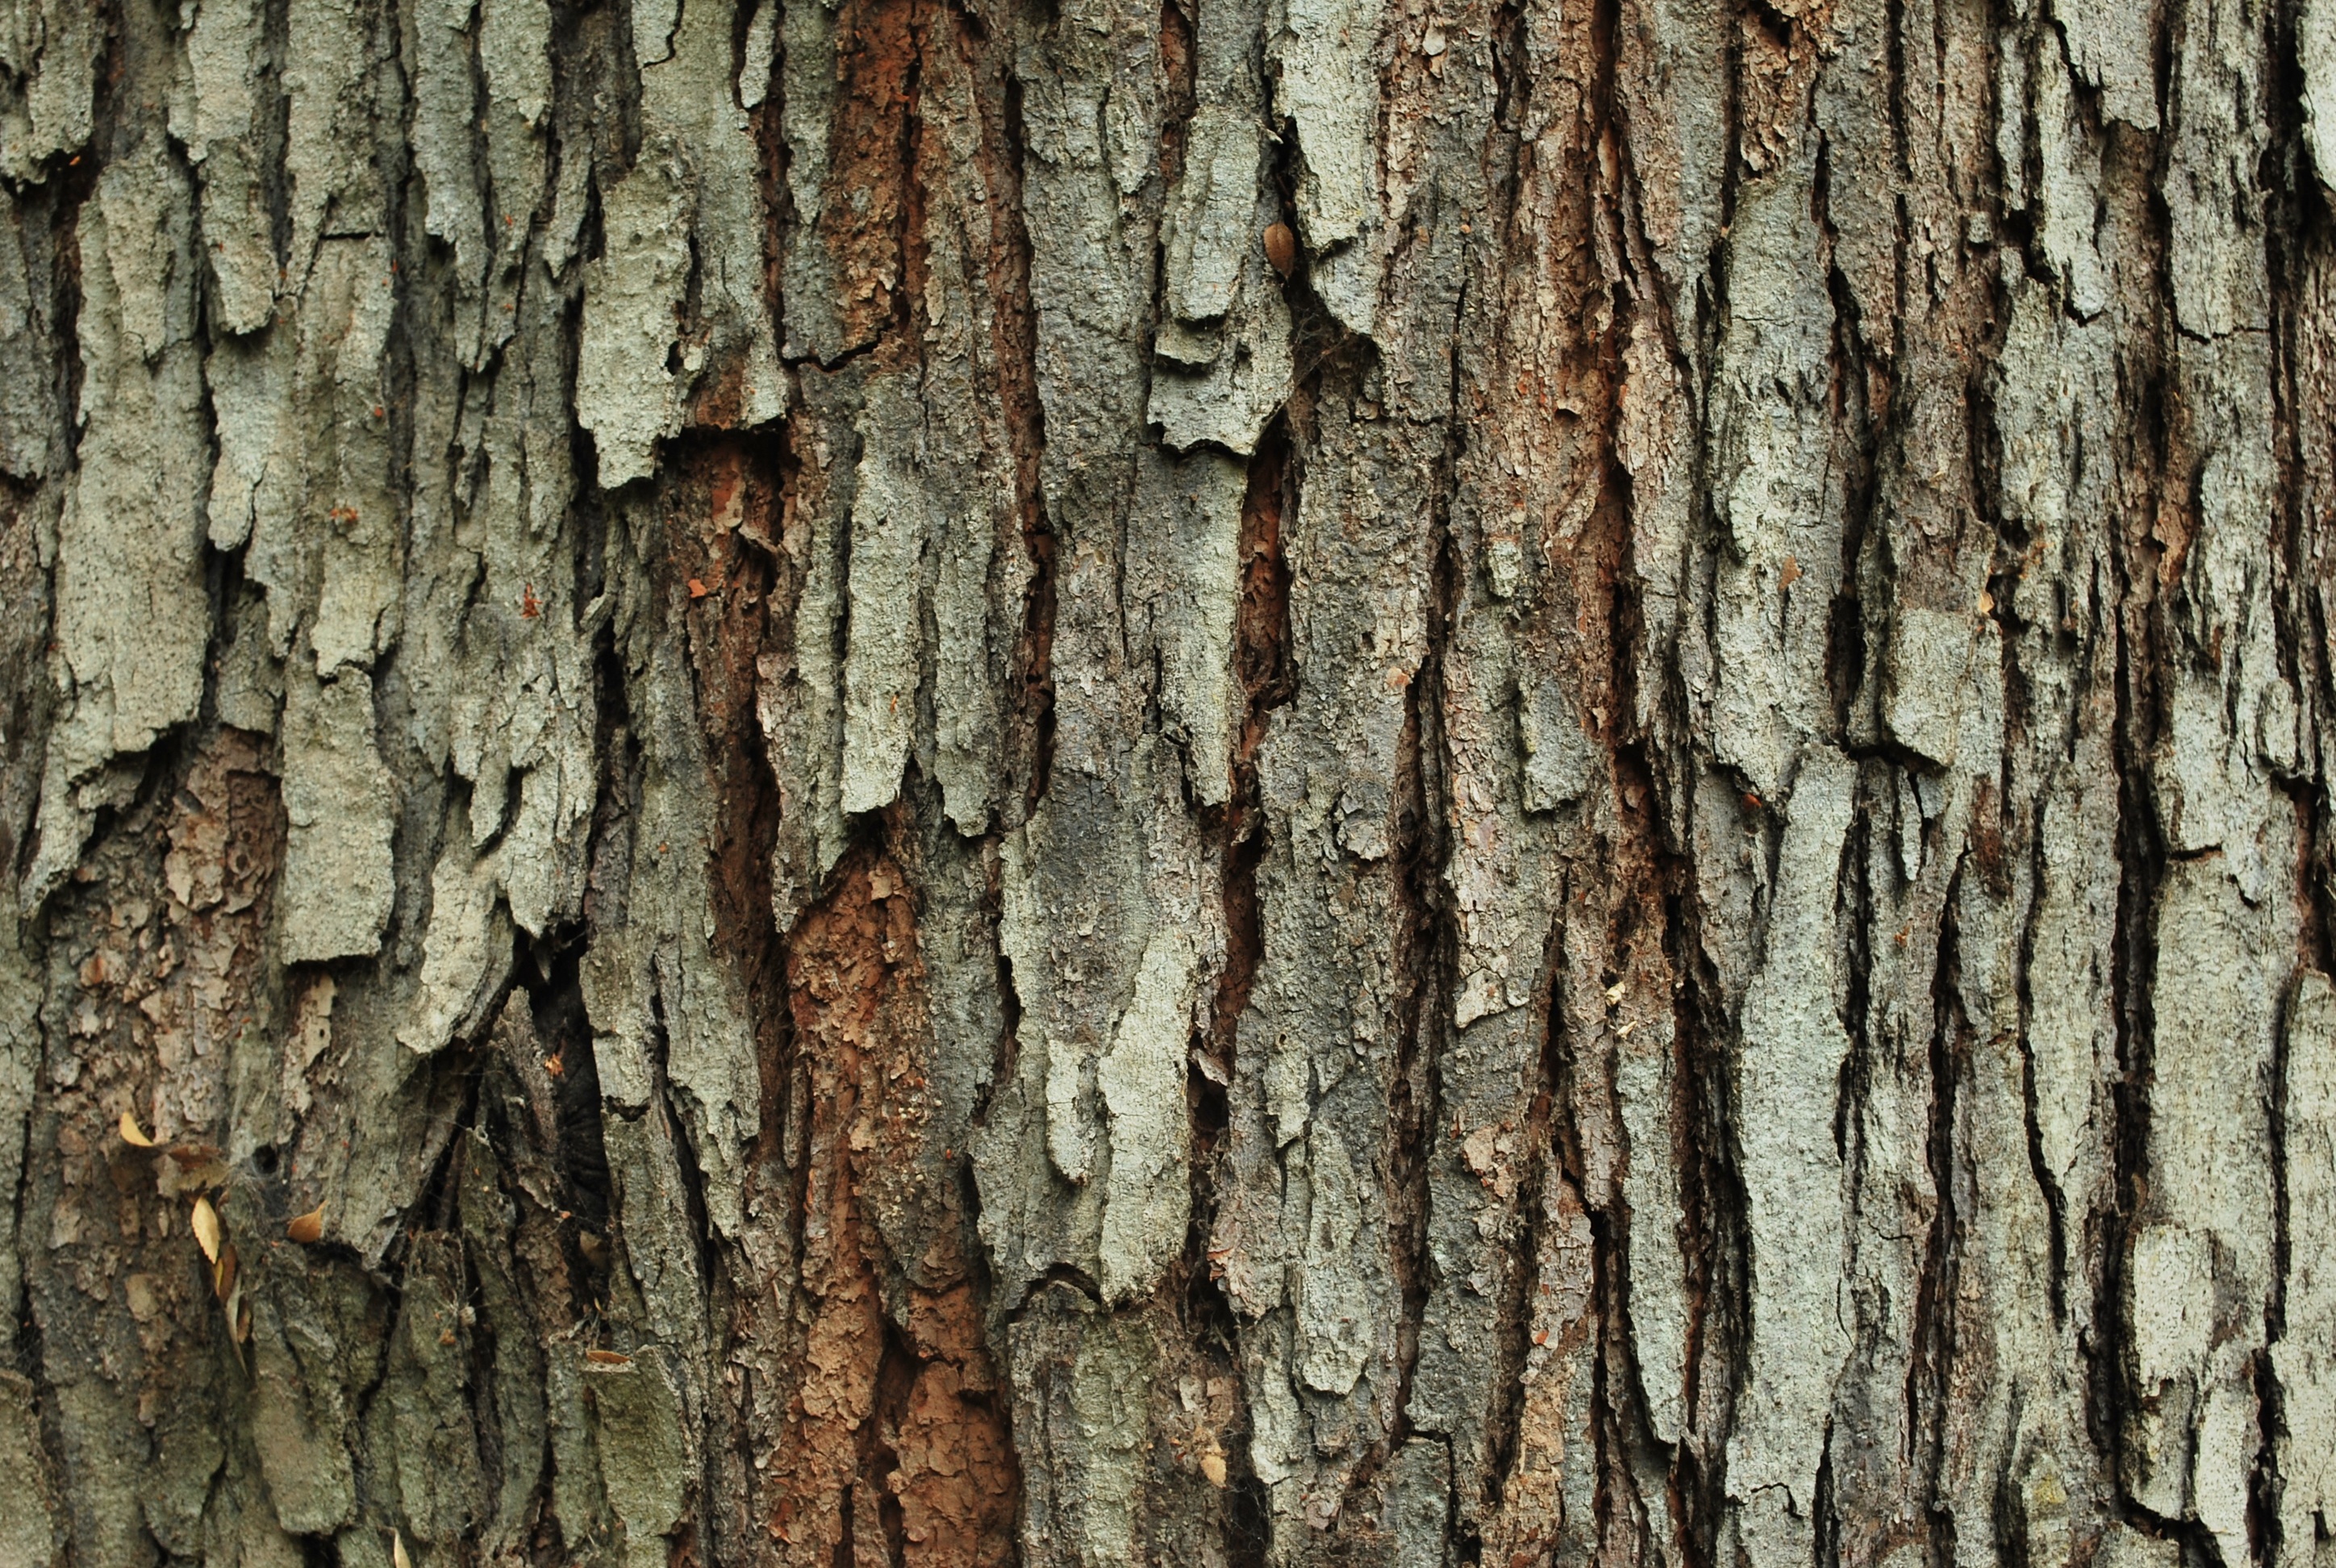
tree, branch, plant, wood, texture, leaf, trunk, birch, deciduous, flowering plant, plant stem, woody plant, land plant